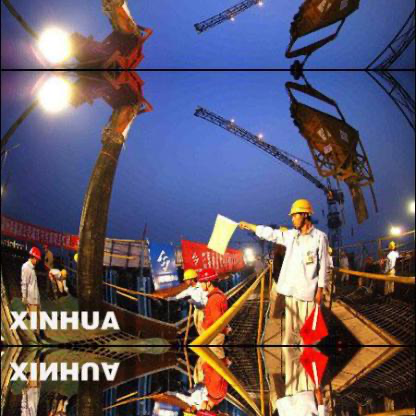
Objects in the image:
label: helmet
label: helmet
label: helmet
label: helmet
label: helmet
label: helmet